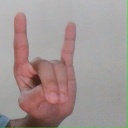
अक्षर: श